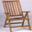
Label: chair